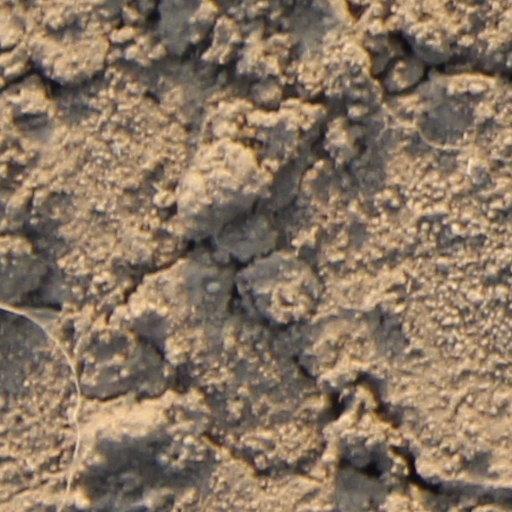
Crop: wheat